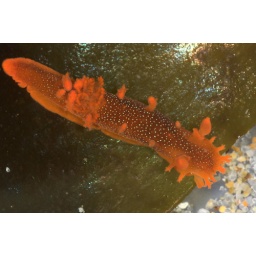
the spotted triopha nudibranchs were extremely abundant... I found over 30 of them mostly above the water line along the channel.